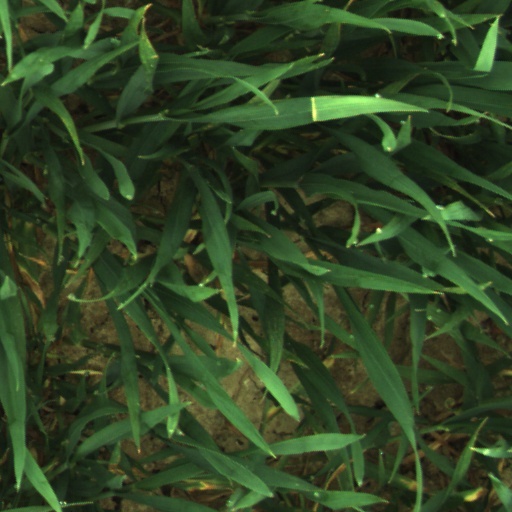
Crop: wheat